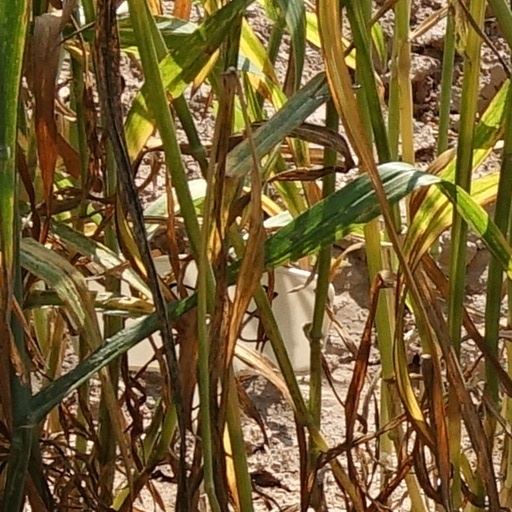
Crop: wheat